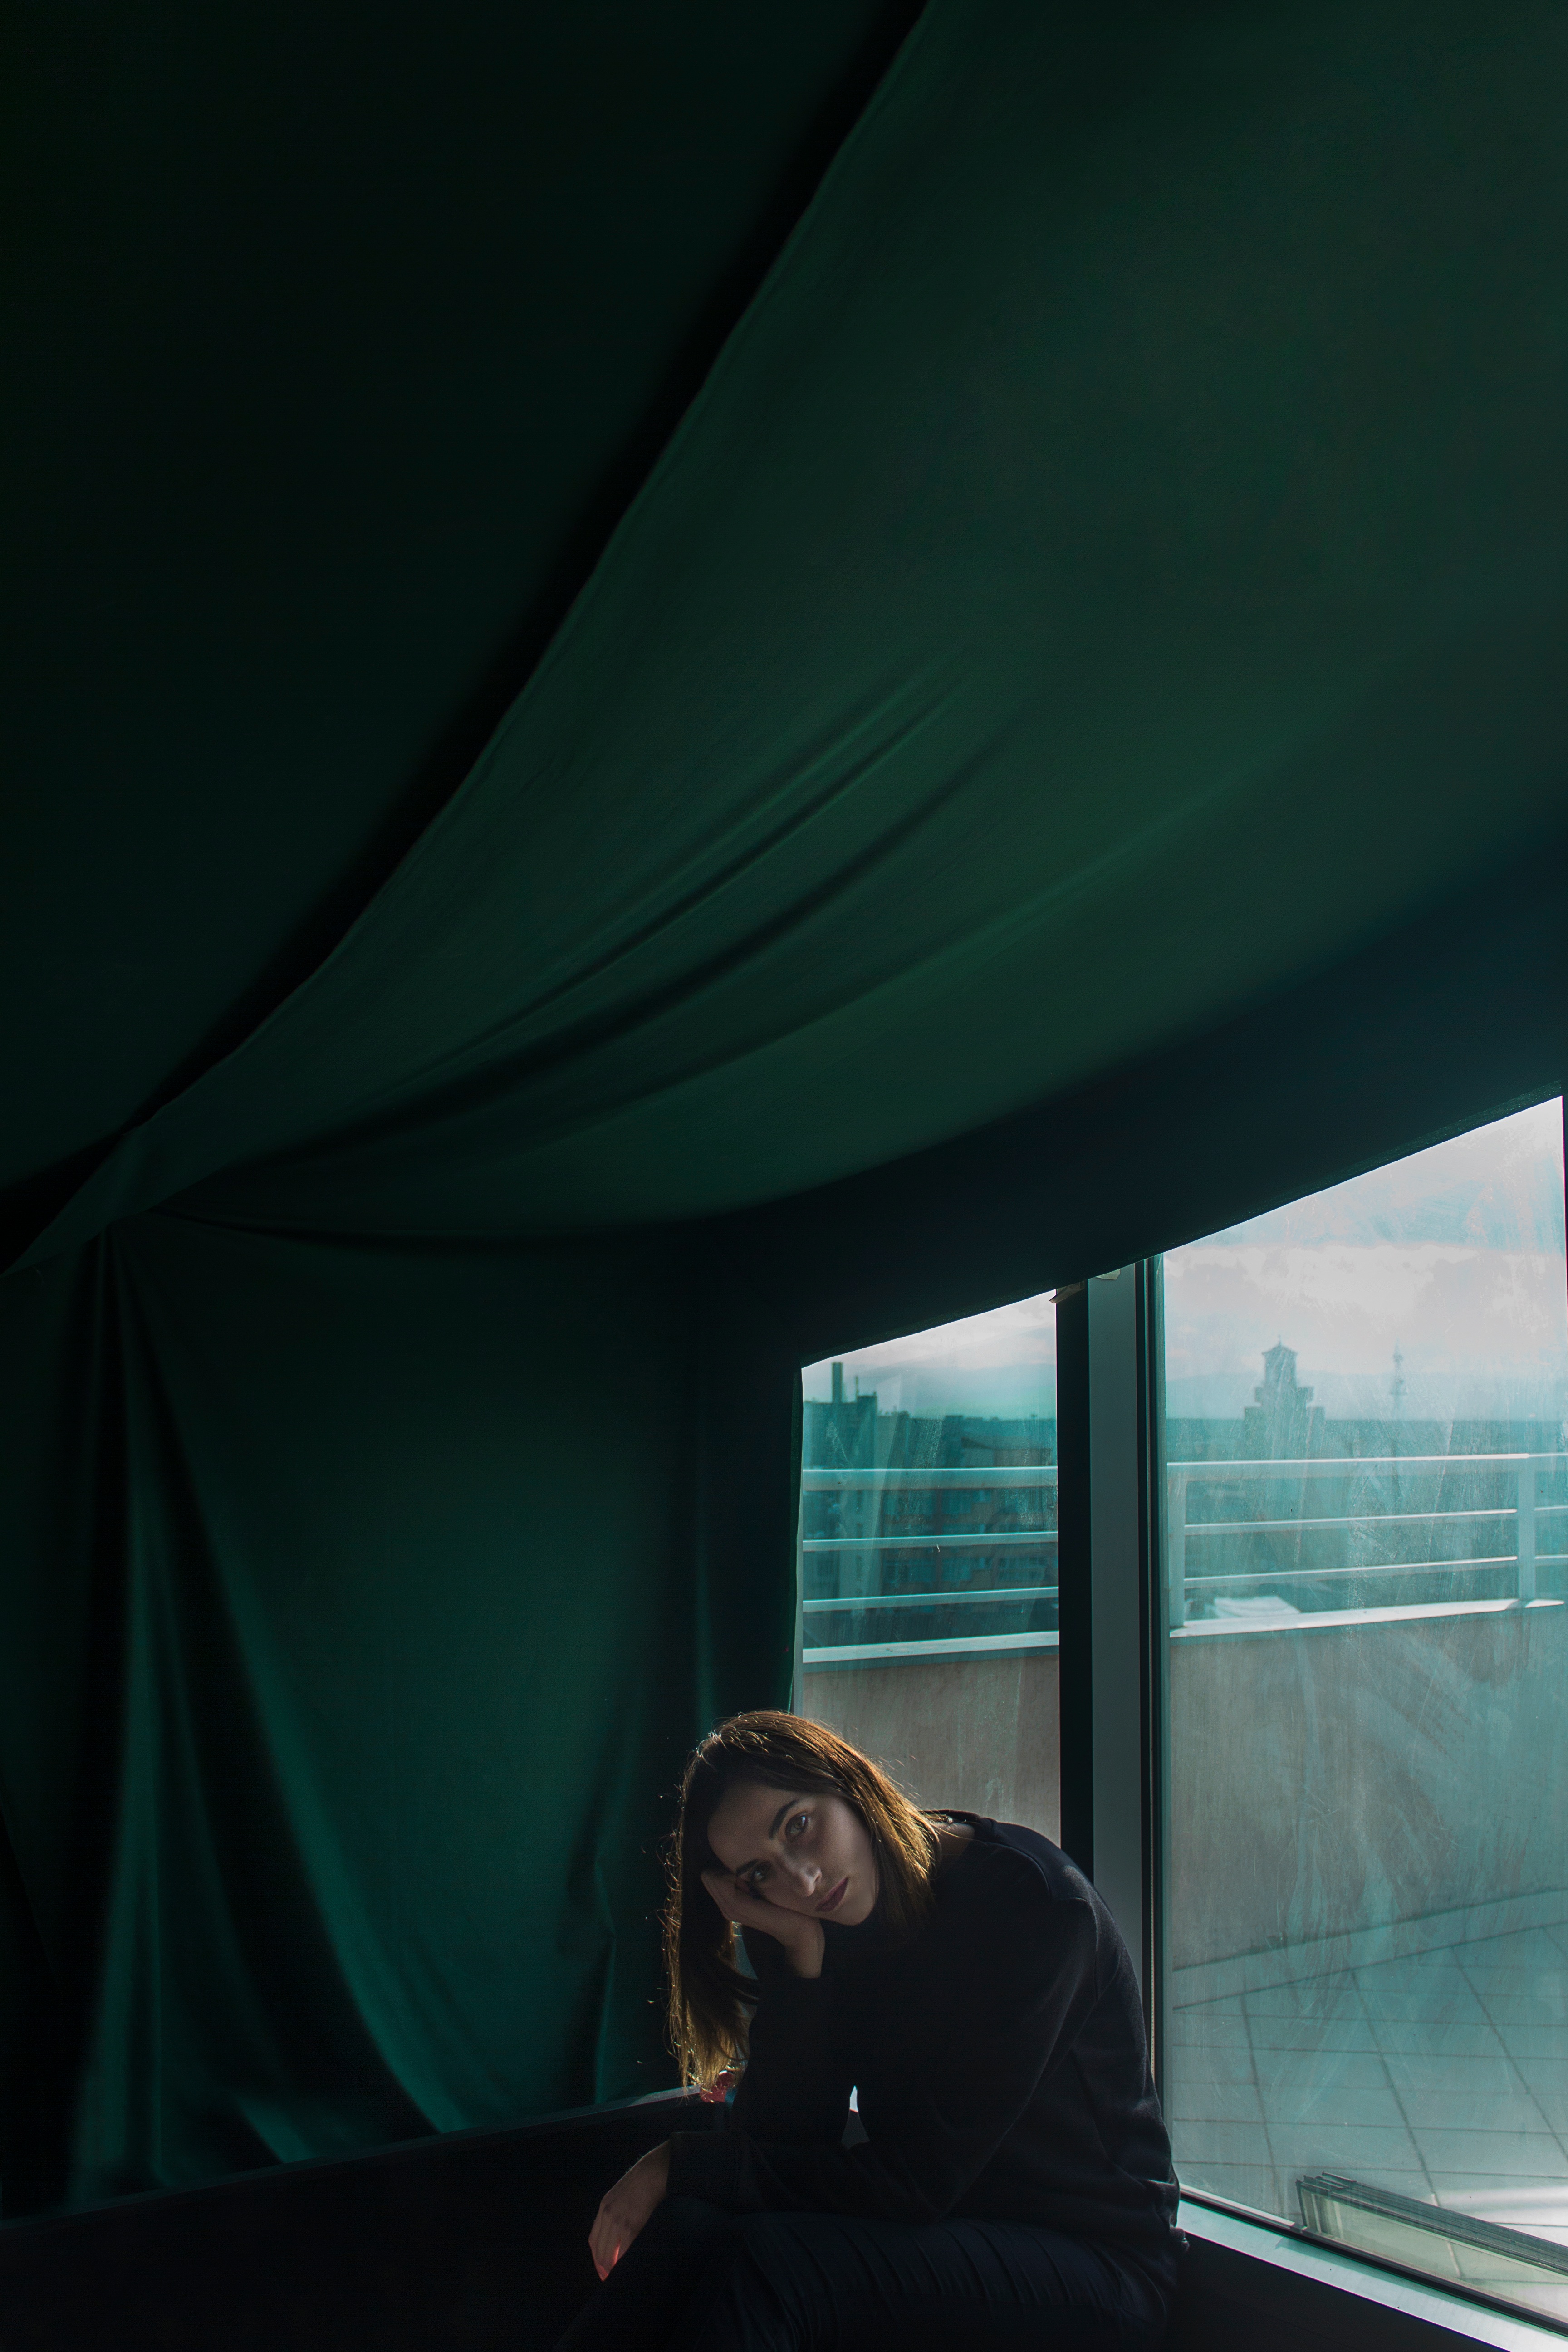
light, window, green, reflection, color, darkness, blue, black, interior design, window covering